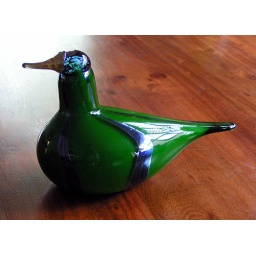
My souvenir from Finland, a glass bird designed by Oiva Toikka; this is a green lapwing.